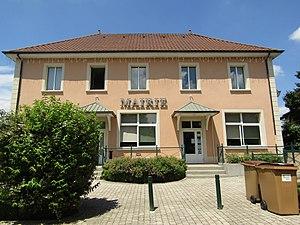
Mairie de Sérézin-de-la-Tour
Sérézin-de-la-Tour est une commune française située dans le département de l'Isère, en région Auvergne-Rhône-Alpes.